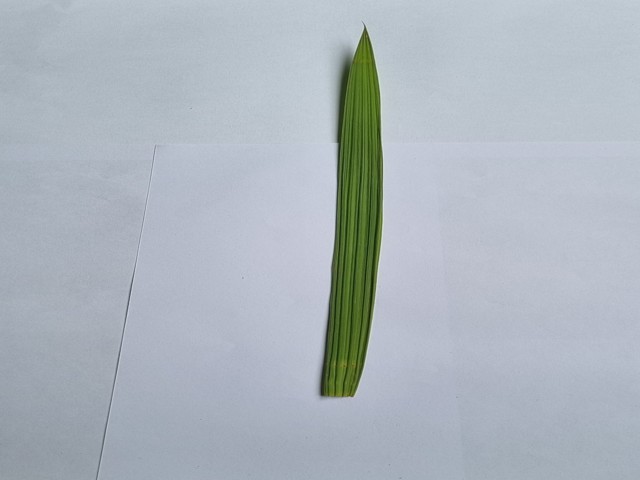
Plant: betal